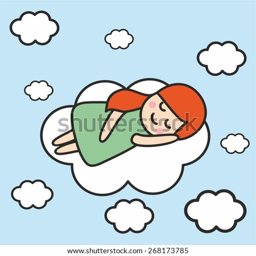
red - haired little girl sleeping on a cloud in blue sky .